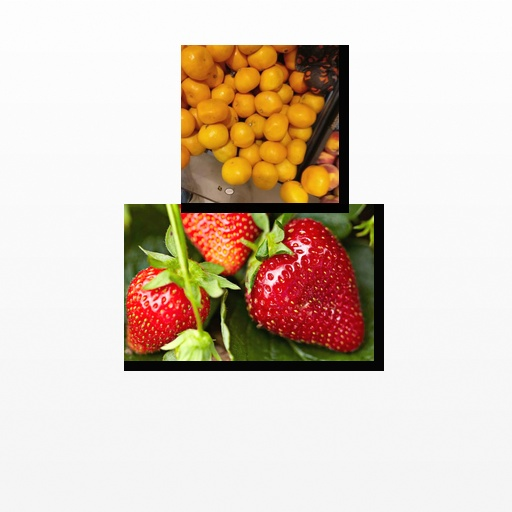
Food items: satsuma, strawberry